Charles Campbell (Queensland politician)

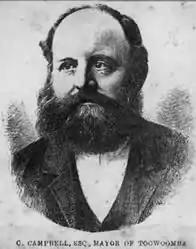

Charles Campbell (1843–1919) was a Queensland politician and a Member of the Queensland Legislative Council. He was regarded as the ""father of local government in Queensland"".